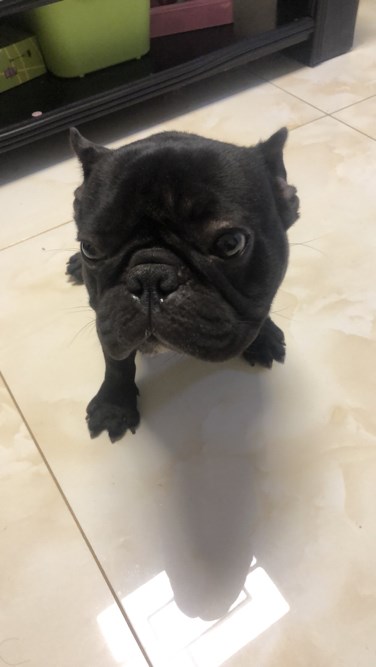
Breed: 1121-n000002-French_bulldog